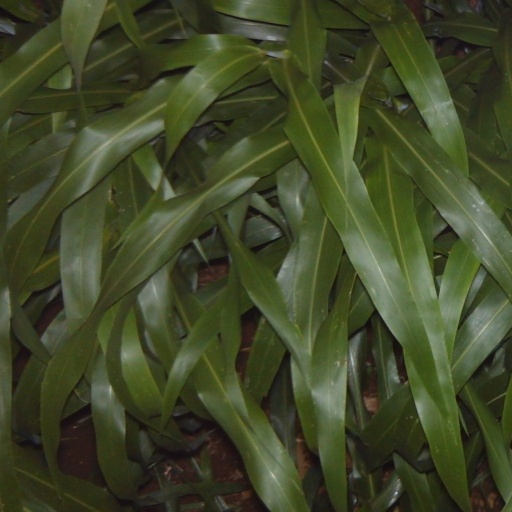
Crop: sorghum